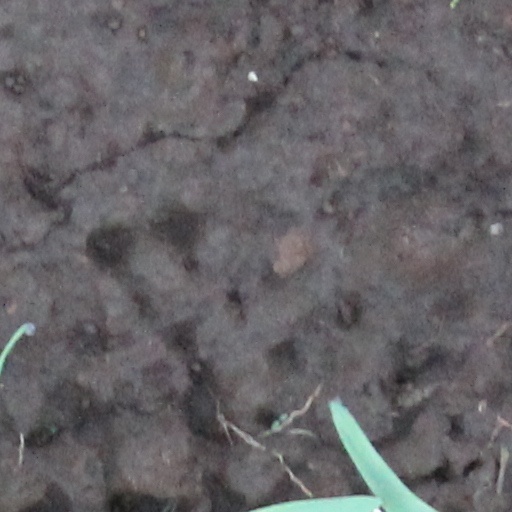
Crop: wheat